Saxilby

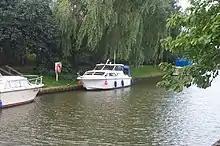
Boats moored on the Fossdyke as it runs through Saxilby

The name is of Viking origin, Old Norse "Saksúlfr" + "byr", or "farmstead of a man called Saksulfr" and it appears as "Saxebi" in the "Domesday Book" (1086). In archived documents the village is often referred to as "Saxelby", with the current spelling of Saxilby only being found in common use from the late 19th century onwards.